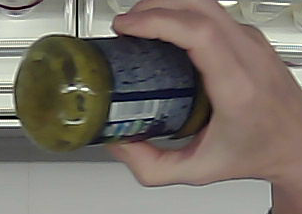
Product: barilla_pesto